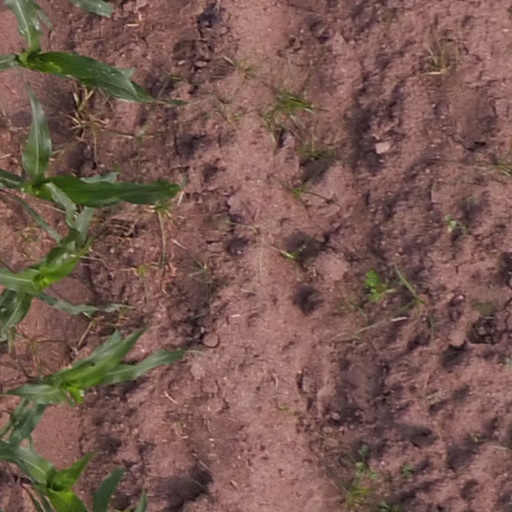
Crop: maize; corn